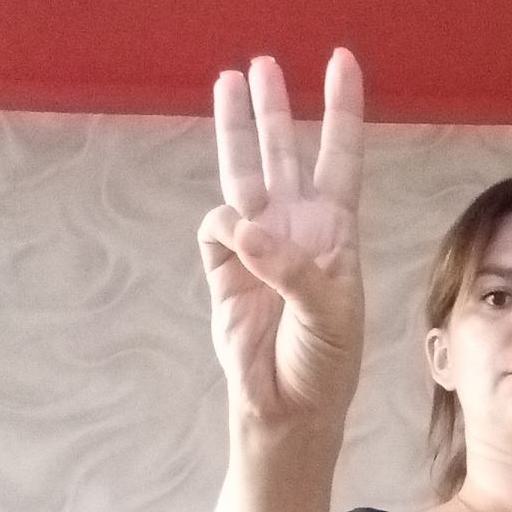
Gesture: three